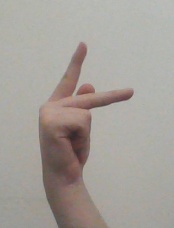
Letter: dha